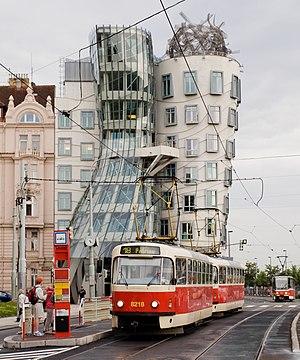
Prague est la capitale et la plus grande ville de la Tchéquie, en Bohême. Située au cœur de l'Europe centrale, à l'ouest du pays, la ville est édifiée sur les rives de la Vltava.